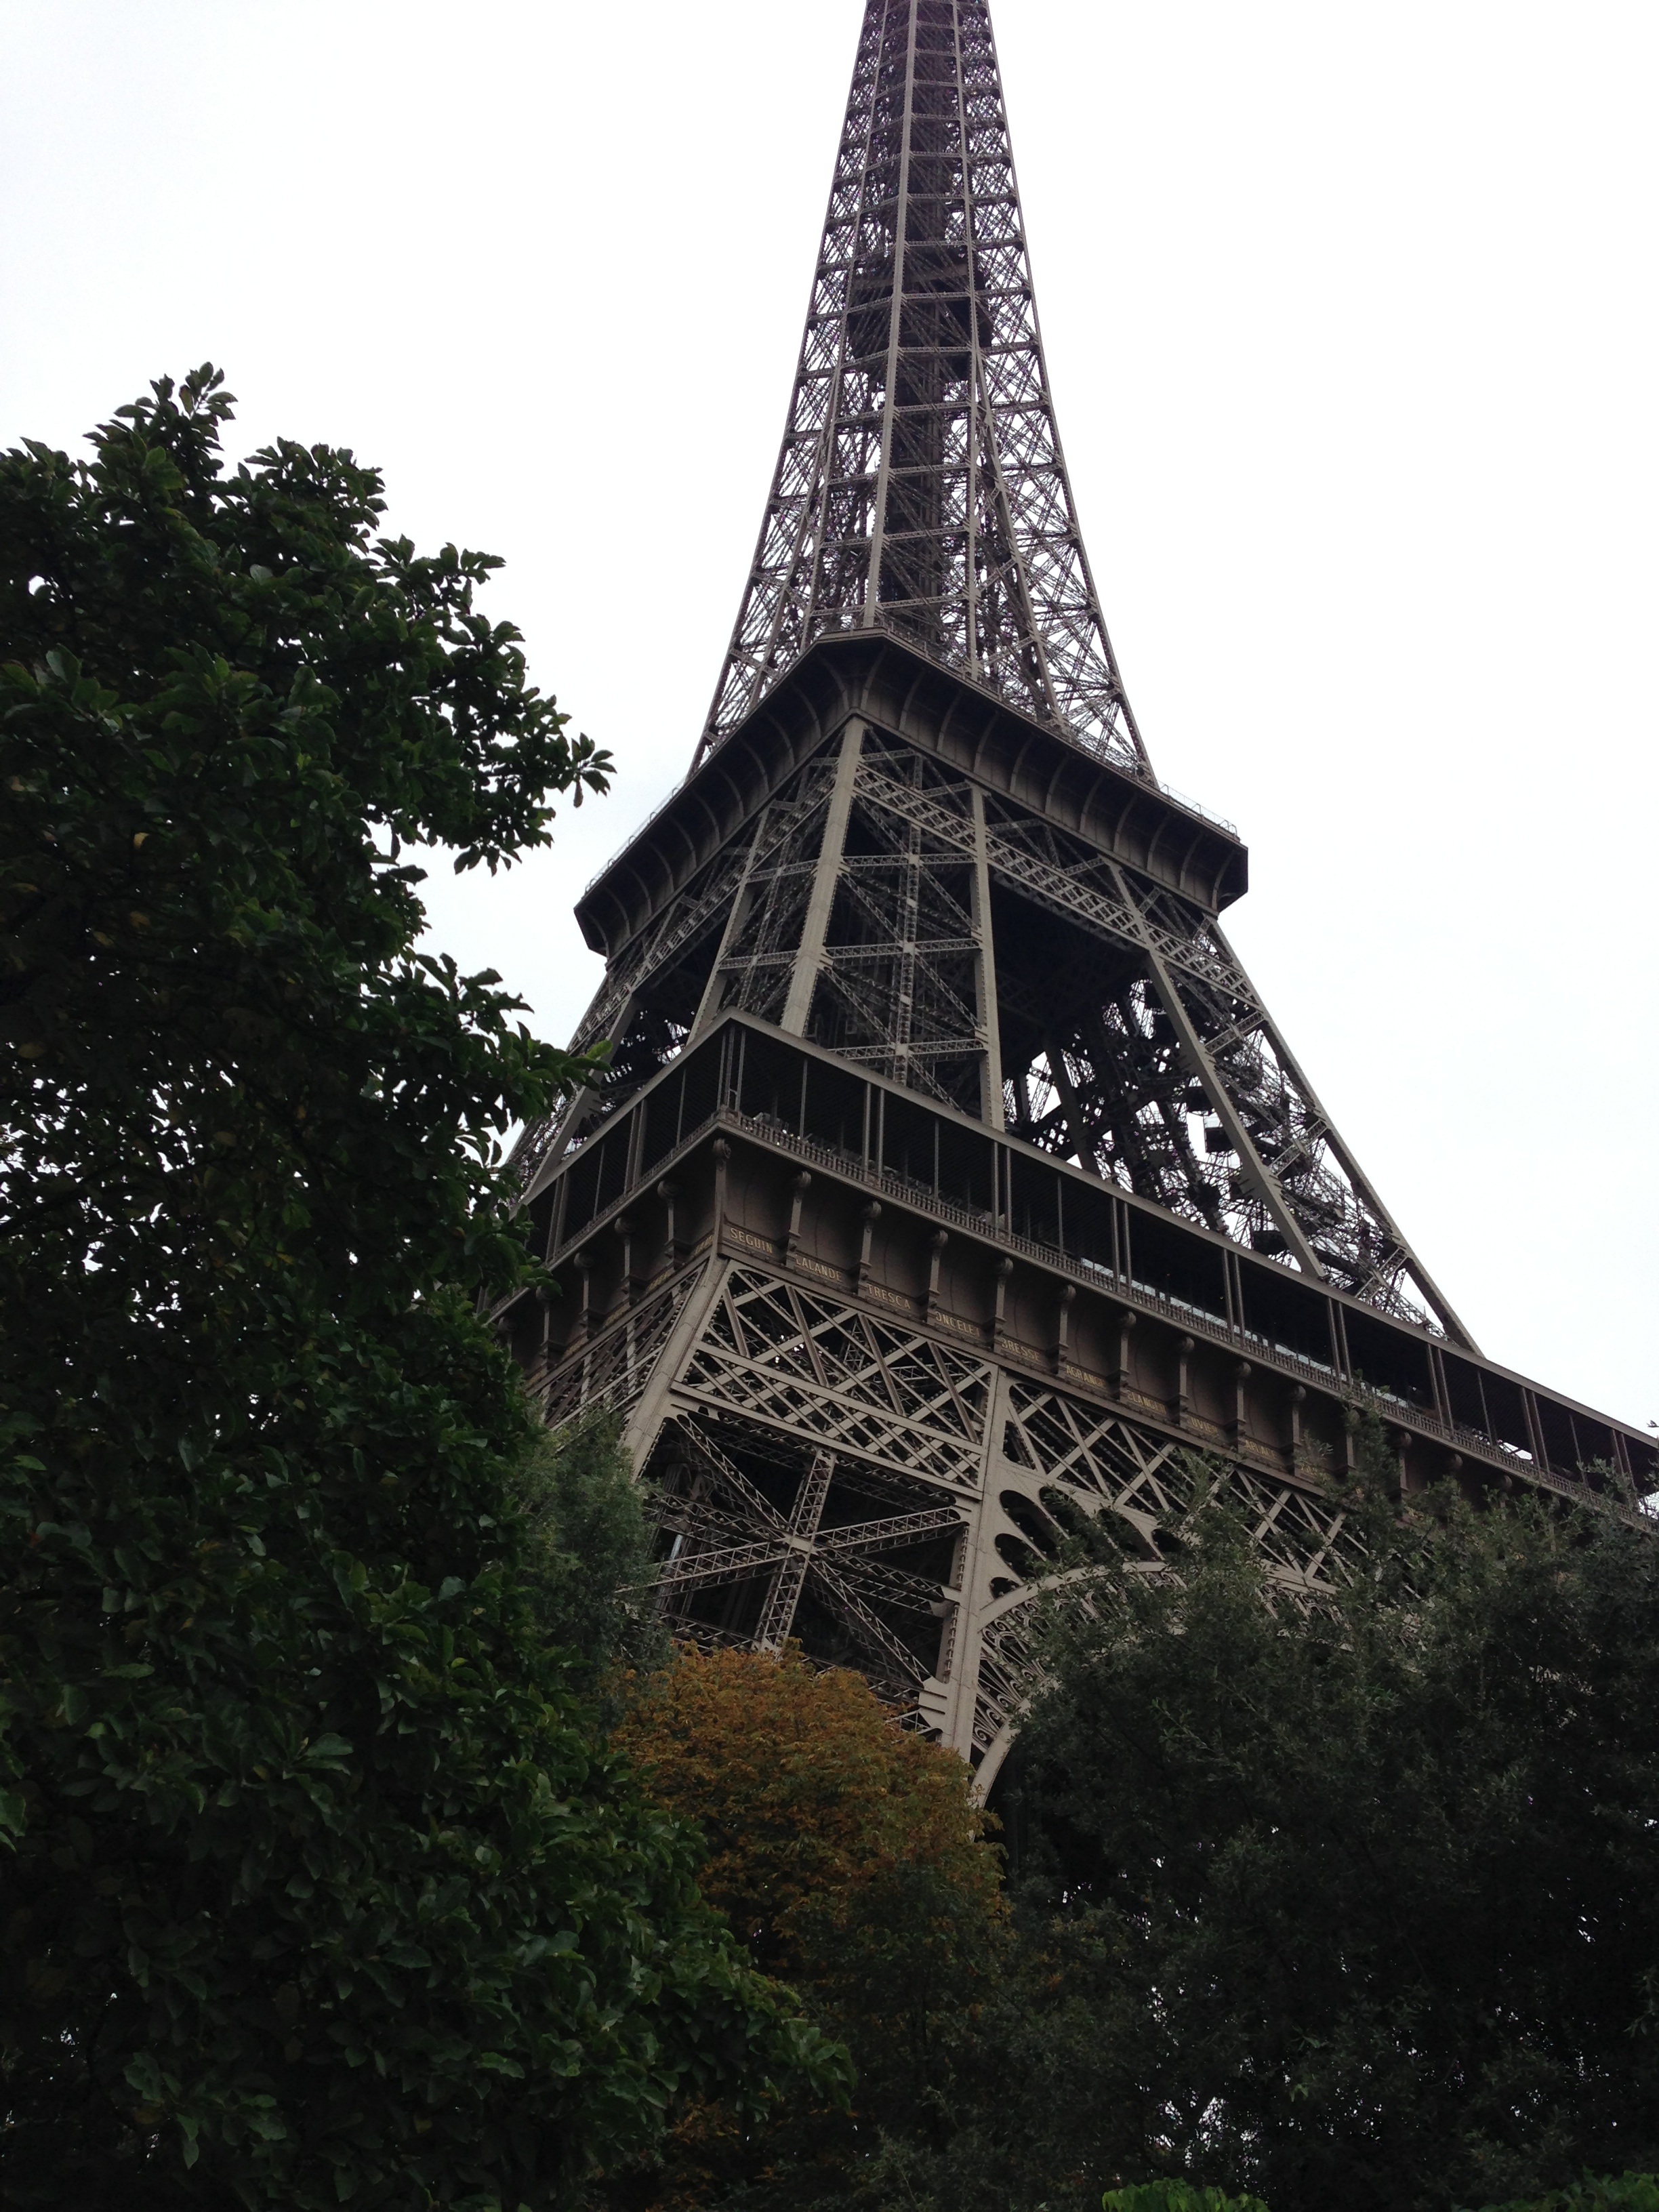
architecture, eiffel tower, paris, monument, travel, france, europe, tower, landmark, french, temple, spire, steeple